860–880 Lake Shore Drive Apartments

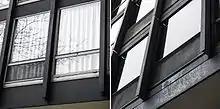
860–880 Lake Shore Drive (left) has windows attached to structure, not to mullions; Esplanade Apartments at 900–910 Lake Shore Drive (right) were first true curtain-wall high-rises.

This building, like many of his Chicago high-rise structures, caused controversy in the pure minimalist community due to its mullions. Mies is hailed as the father of "less is more"; however, 860–880 Lake Shore Drive is covered in non-functional I-beam mullions. Mies explains how the mullions do not violate his less is more philosophy in a 1960 interview: "To me structure is something like logic. It is the best way to do things and express them". The mullions on his buildings reflect the inner structure and therefore give truth to the aesthetic of the building. The idea of truth in architecture aligns with the aesthetic and principles of the international style as taught at the Bauhaus.